1996 United States campaign finance controversy

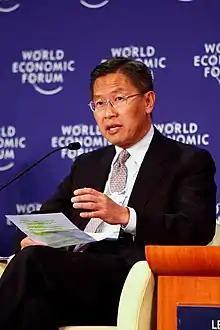

John Huang (pronounced "Hwa[ng]"), was another major figure convicted. Born in 1945 in Nanping, Fujian, Huang and his father fled to Taiwan at the end of the Chinese Civil War before he eventually emigrated to the United States in 1969. A former employee of the Indonesian company Lippo Group's Lippo Bank and its owners Mochtar Riady and his son James (whom Huang first met along with Bill Clinton at a financial seminar in Little Rock, Arkansas, in 1980), Huang became a key fund-raiser within the DNC in 1995. While there, he raised $3.4 million for the party. Nearly half had to be returned when questions arose regarding their source during later investigations by Congress.